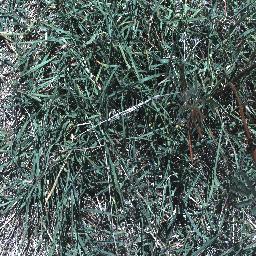
Label: negative